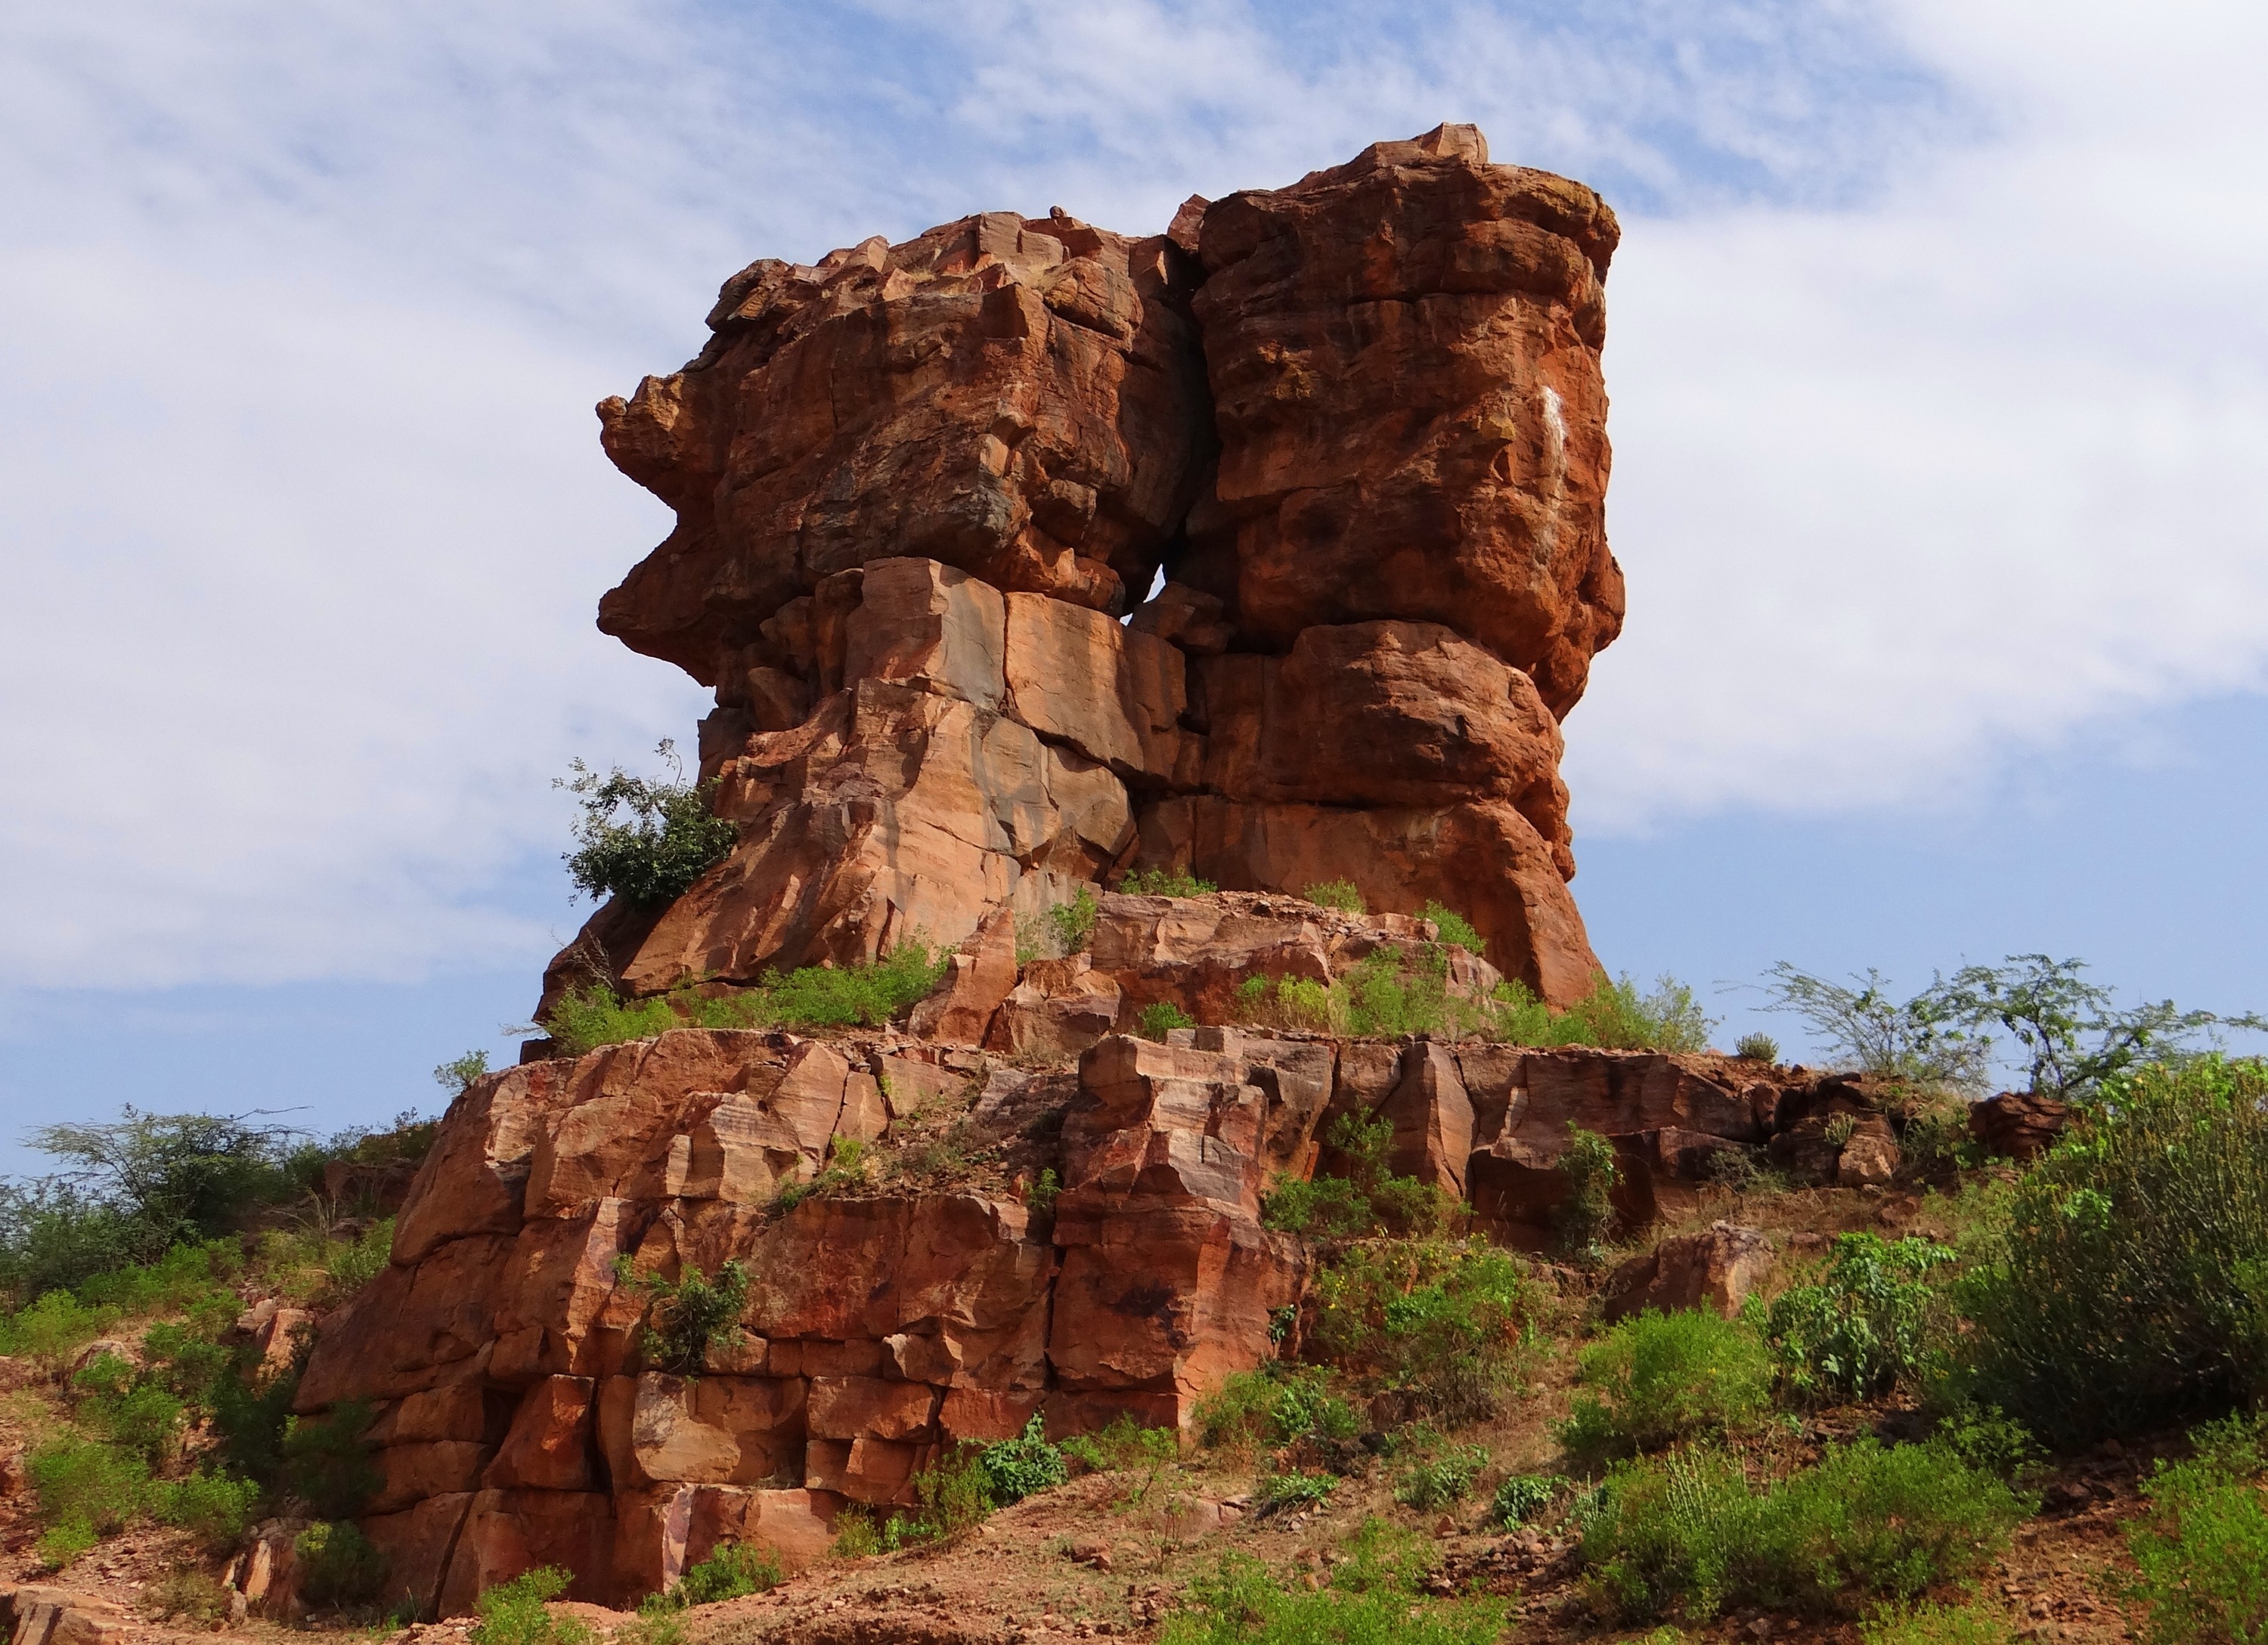
rock, sandstone, formation, cliff, arch, craggy, terrain, national park, material, erosion, rocks, geology, ruins, cliffs, plateau, india, wadi, butte, monolith, karnataka, rock formations, archaeological site, natural arch, crags, historic site, ancient history, badami